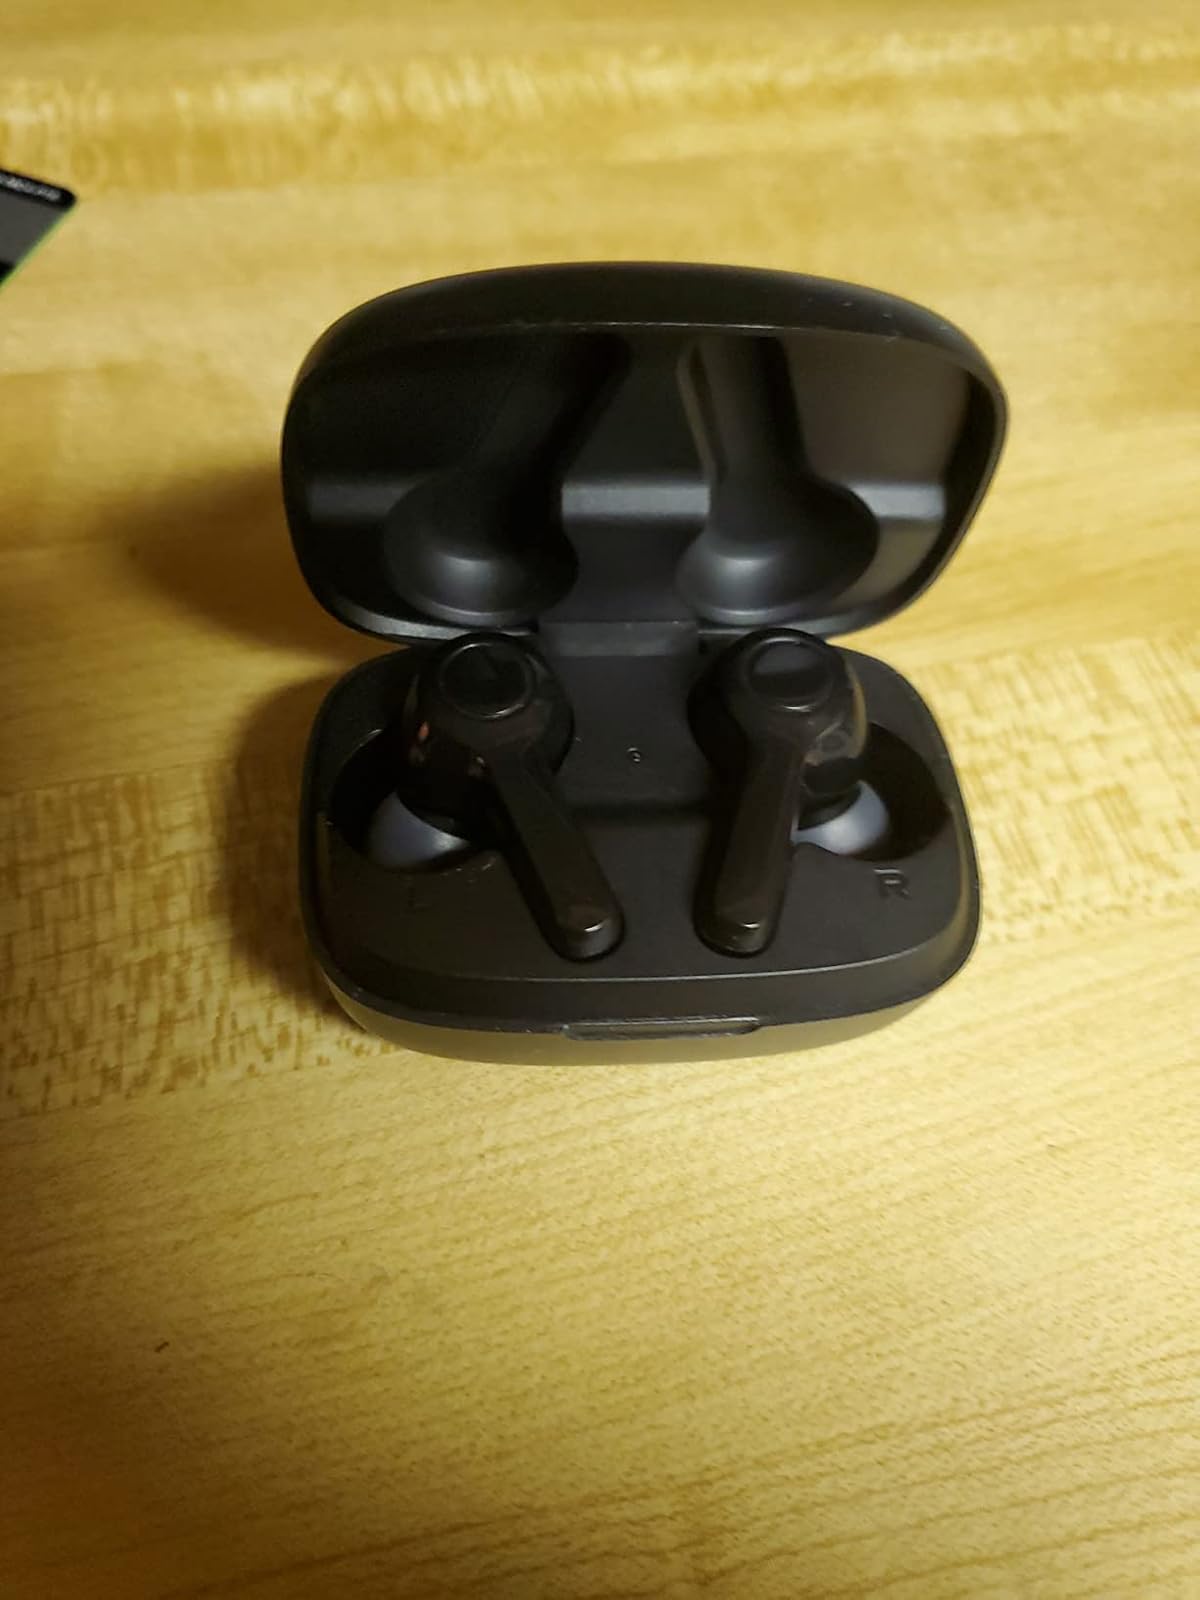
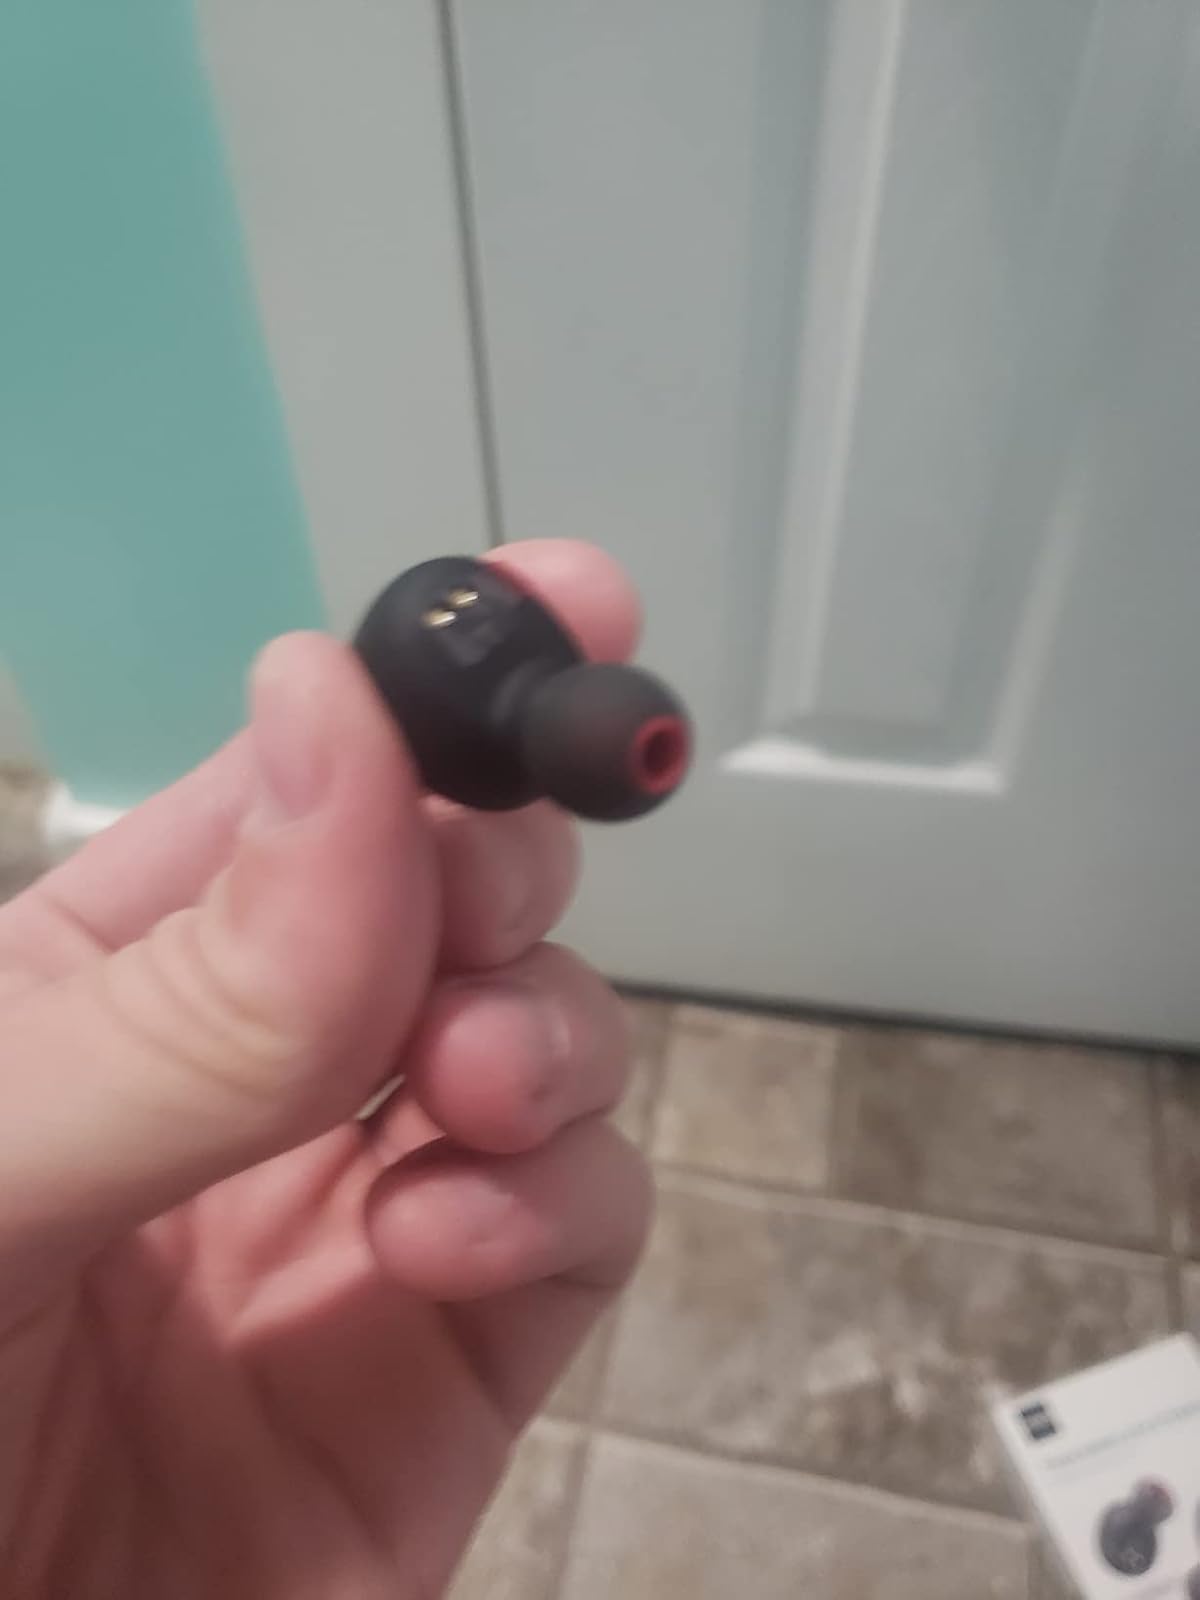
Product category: earbuds
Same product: no